Mickey Devine (baseball)

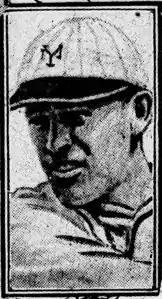

William Patrick "Mickey" Devine (May 9, 1892 – October 1, 1937) was a backup catcher in Major League Baseball who played for three different teams between and . Listed at , 165 lb., Devine batted and threw right-handed. He was born in Albany, New York.